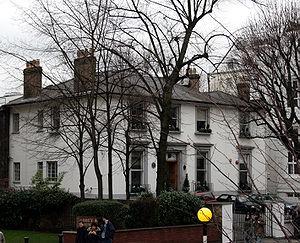
Please Please Me est le premier album des Beatles, paru le 22 mars 1963 au Royaume-Uni. Sa publication accompagne les débuts de la Beatlemania, après la sortie des deux premiers singles du groupe, Love Me Do en octobre 1962, suivi quatre mois plus tard de leur premier succès au sommet des hit-parades, la chanson Please Please Me. Outre les quatre titres figurant sur ces singles, l'album contient dix chansons enregistrées le 11 février 1963 aux studios EMI d'Abbey Road, lors d'une session d'enregistrement « marathon » de 585 minutes, dans des conditions relevant du direct.
Beatles for Sale est le quatrième album des Beatles, paru le 4 décembre 1964 au Royaume-Uni. Il est conçu alors que la Beatlemania bat son plein, dans la foulée de la sortie de l'album A Hard Day's Night. Selon la volonté du manager Brian Epstein et du producteur George Martin, le groupe doit, à cette époque, respecter un rythme de deux albums par an, le second devant paraître à temps pour les fêtes de fin d'année. Il est donc rapidement enregistré aux studios EMI, en sept journées de travail éparpillées entre août et octobre 1964.
The Beatles No.1 est le troisième EP britannique des Beatles. Publié début novembre 1963, il regroupe les quatre premières chansons de leur album Please Please Me, enregistrées et publiées au début de l'année. Si les deux premières chansons sont des compositions originales du tandem Lennon/McCartney, les deux chansons en face B sont des reprises de standards de l'époque.